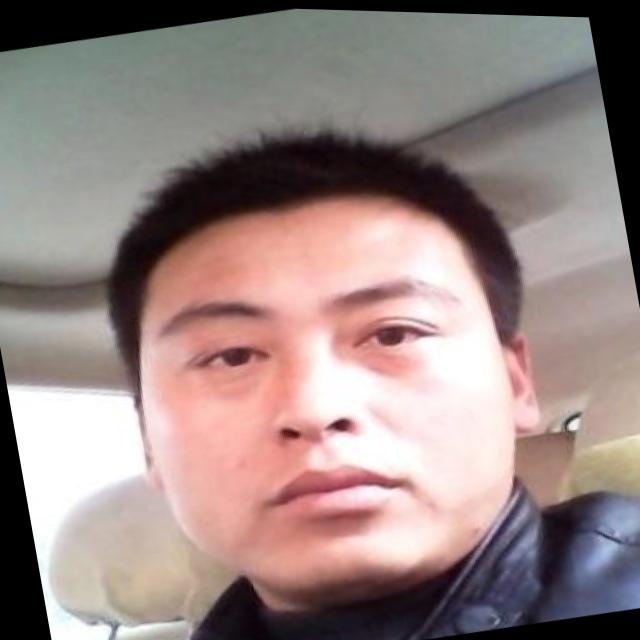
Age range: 21-44